Elaine Delmar

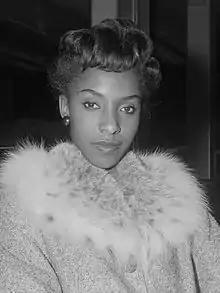
Delmar in 1962

Elaine Delmar (born 1 September 1939) is a British singer and actress, with a long career in stage acting, music recording and concert performances. Born in Harpenden, she is the daughter of Jamaican jazz trumpeter Leslie "Jiver" Hutchinson. After learning the piano as a child, Delmar became a singer and toured with her father's band from the age of sixteen.